Abbess Roding

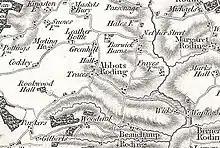
Ordnance Survey map 1805 showing 'Abbots Roding'

The parish is recorded as having two windmills during its history. The first was a sunk post mill, and was located in the manor of Barwick Bernes, but in the farming records of 1382 the mill was reported to have been broken. A second later windmill, a Post mill was built upon top of a small mound, quarter of a mile north of the church. In 1578, Elizabeth I visited Rookwood Hall as a guest of the then owner Wistan Browne. A nonconformist congregation started in a barn at Rookwood Hall during 1698, and a permanent chapel was built in 1730.